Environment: real
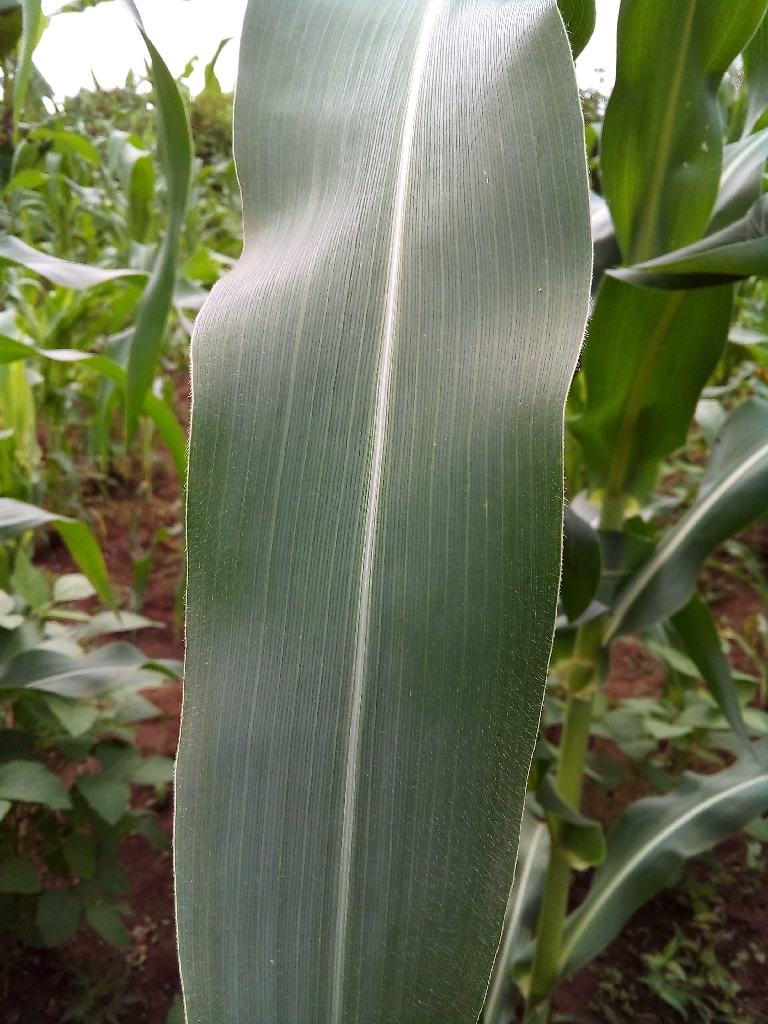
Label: healthy